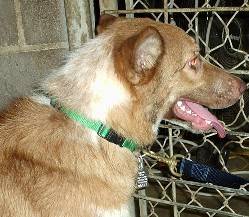
Label: dog